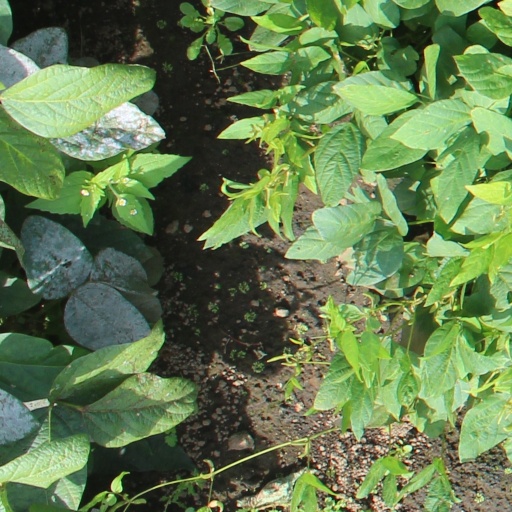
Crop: soybean